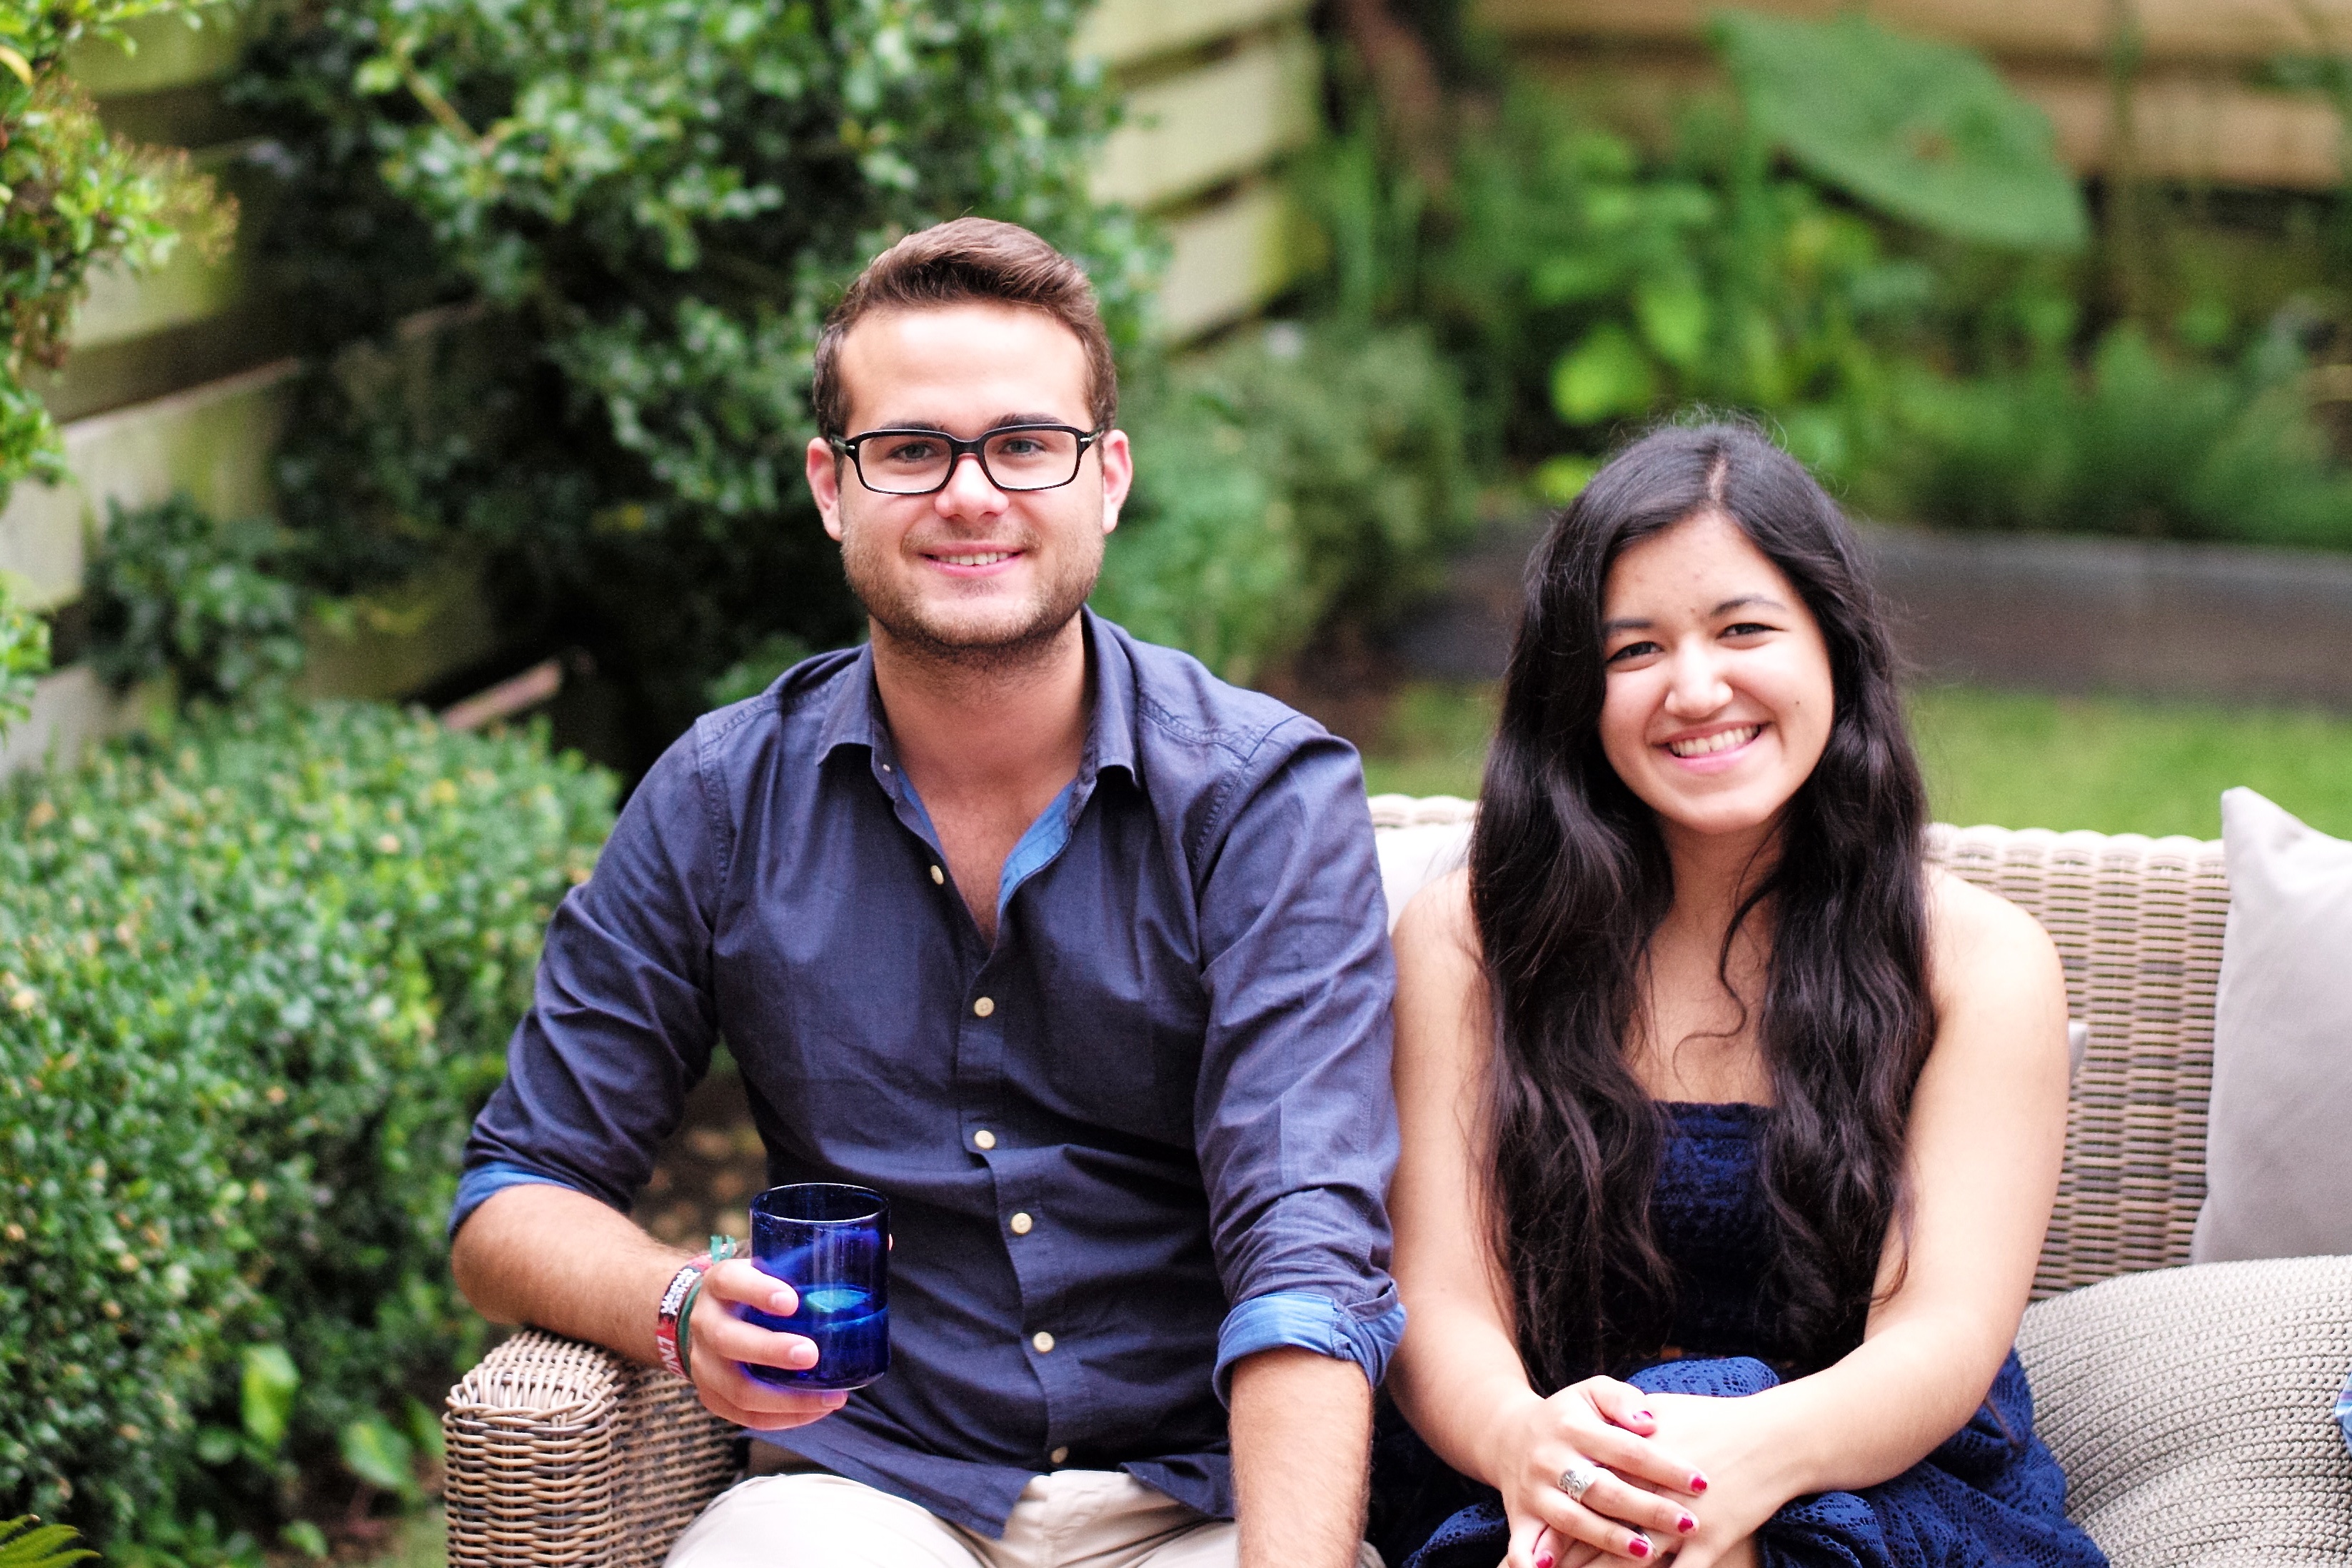
people, garden, family, ceremony, holland, m, f14, party, 50, leica, birthday, 240, summilux, teens, 19, portrait photography